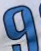
Number: 9